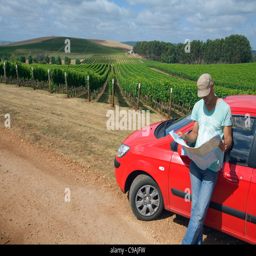
a man checks a road map whilst driving through vineyards .